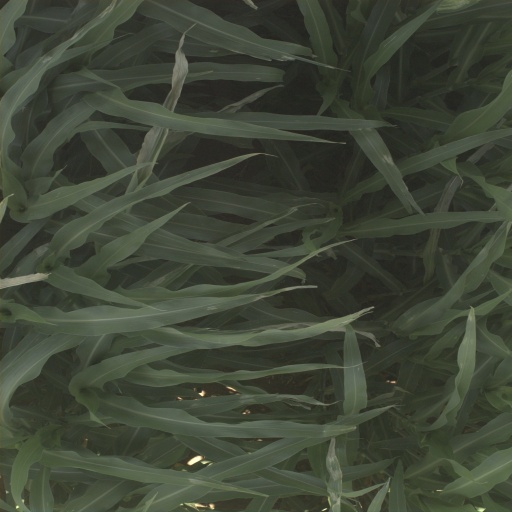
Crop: sorghum